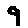
Label: 9